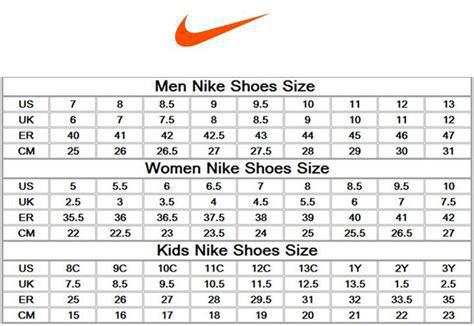
Brand: Nike
Model: Invincible 3